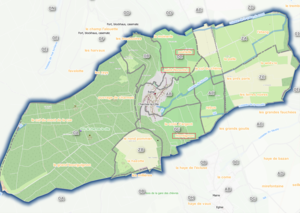
Commune de Charmes-la-Côte, (OpenStreet Map/Qgis)
Charmes-la-Côte est une commune française située dans le département de Meurthe-et-Moselle en région Grand Est, à 8 kilomètres au sud-ouest de la ville de Toul. Comme à Charmes, autre commune française, située dans le département des Vosges et la région Lorraine, les habitants sont des Carpiniens et des Carpiniennes.